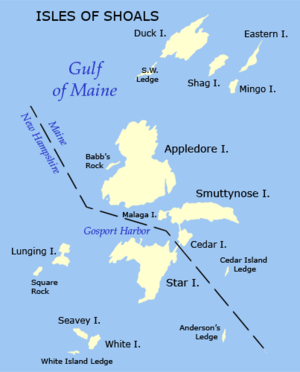
Isles of Shoals forment un groupe de petites îles et de hauts-fonds situées à environ 10 km de la côte est des États-Unis, à cheval sur la frontière des États du Maine et du New Hampshire.